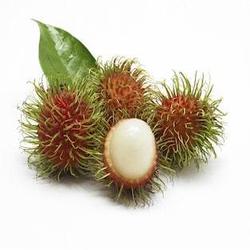
Label: Rambutan